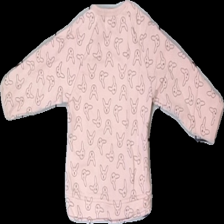
View: back
Type: Top
Category: Children
Brand: Not in the list
Brand text on label: sweetie
Colors: Pink, Black
Material: 100% cotton
Pattern: Animal print
Cut: Regular
Size: 74
Season: All
Price range: 50-100
Recommended usage: Reuse
Description: rosa långärmad tröja med kaniner över hela